Persian Constitutional Amendment of 1907

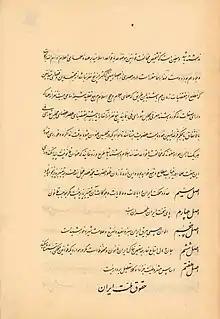
Second page of the amendment text

The constitutional amendment was then written to address the shortcomings of the constitution. Being based on the Belgian constitution, it would have limited the powers of the Shah severely and would have given the parliament more powers such as impeaching the incumbent prime minister and any of his ministers or powers over the military budget. It also declared in article 8 that all Iranians, including the Shah, are equal under the law, something the Shah could not accept. The Shah refused to sign it at first which was met with serious opposition from the people of Iran which forced him to sign the amendment on 7 October 1907.